Hippie

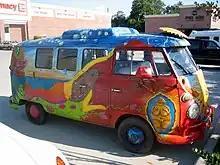
A 1967 VW Kombi bus decorated with hand-painting

A July 1967 "Time" magazine study on hippie philosophy credited the foundation of the hippie movement with historical precedent as far back as the sadhu of India, the spiritual seekers who had renounced the world and materialistic pursuits by taking Sannyasa. Even the counterculture of the Ancient Greeks, espoused by philosophers like Diogenes of Sinope and the cynics were also early forms of hippie culture. It also named as notable influences the religious and spiritual teachings of Buddha, Hillel the Elder, Jesus, St. Francis of Assisi, Henry David Thoreau, Gandhi and J. R. R. Tolkien.